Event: Nepal Earthquake
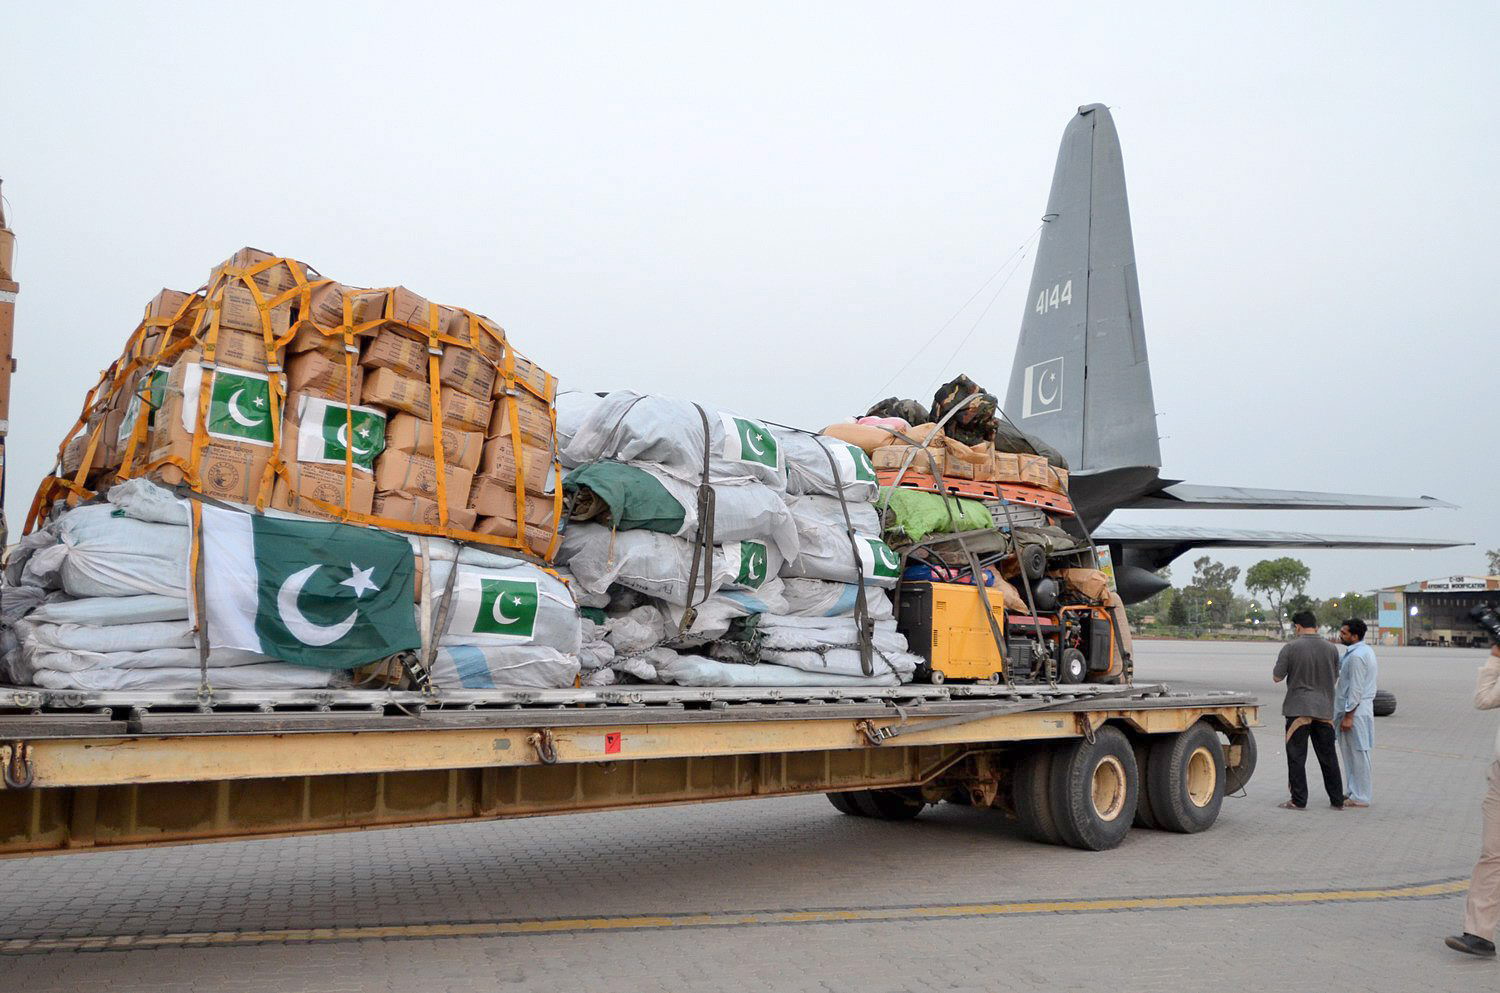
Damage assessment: no_damage